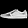
Label: Sneaker